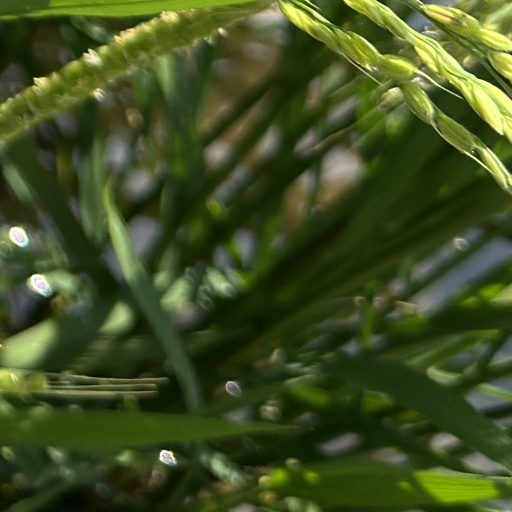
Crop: rice